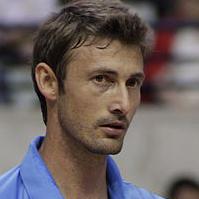
Age: 30